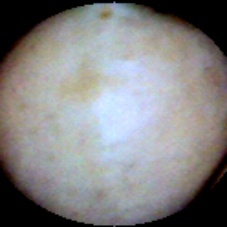
Label: Intact